History of Kashgar

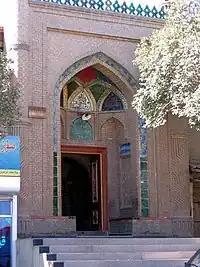
Mosque entrance in old Kashgar

In 270, four states from the Western Regions were said to have presented tribute: Karashahr, Turpan, Shanshan, and Kucha. Some wooden documents from Niya seem to indicate that contacts were also maintained with Kashgar and Khotan around this time.